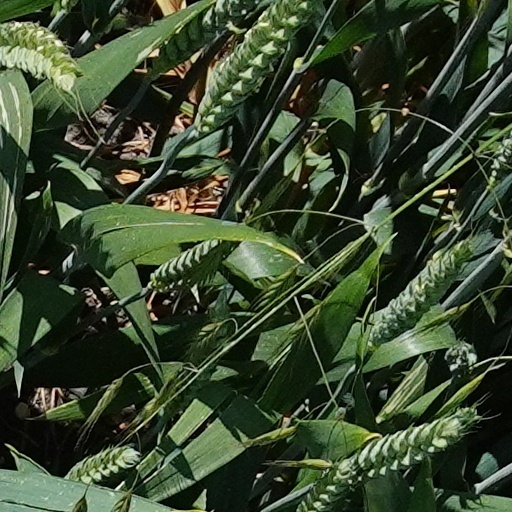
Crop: wheat